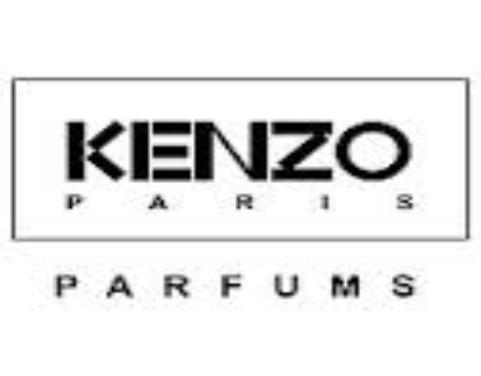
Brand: Kenzo
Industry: Clothes